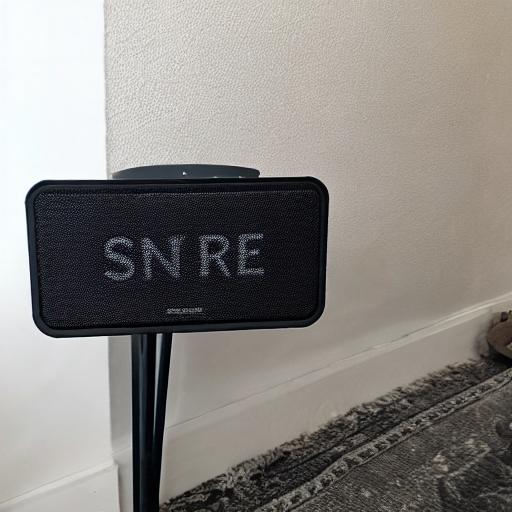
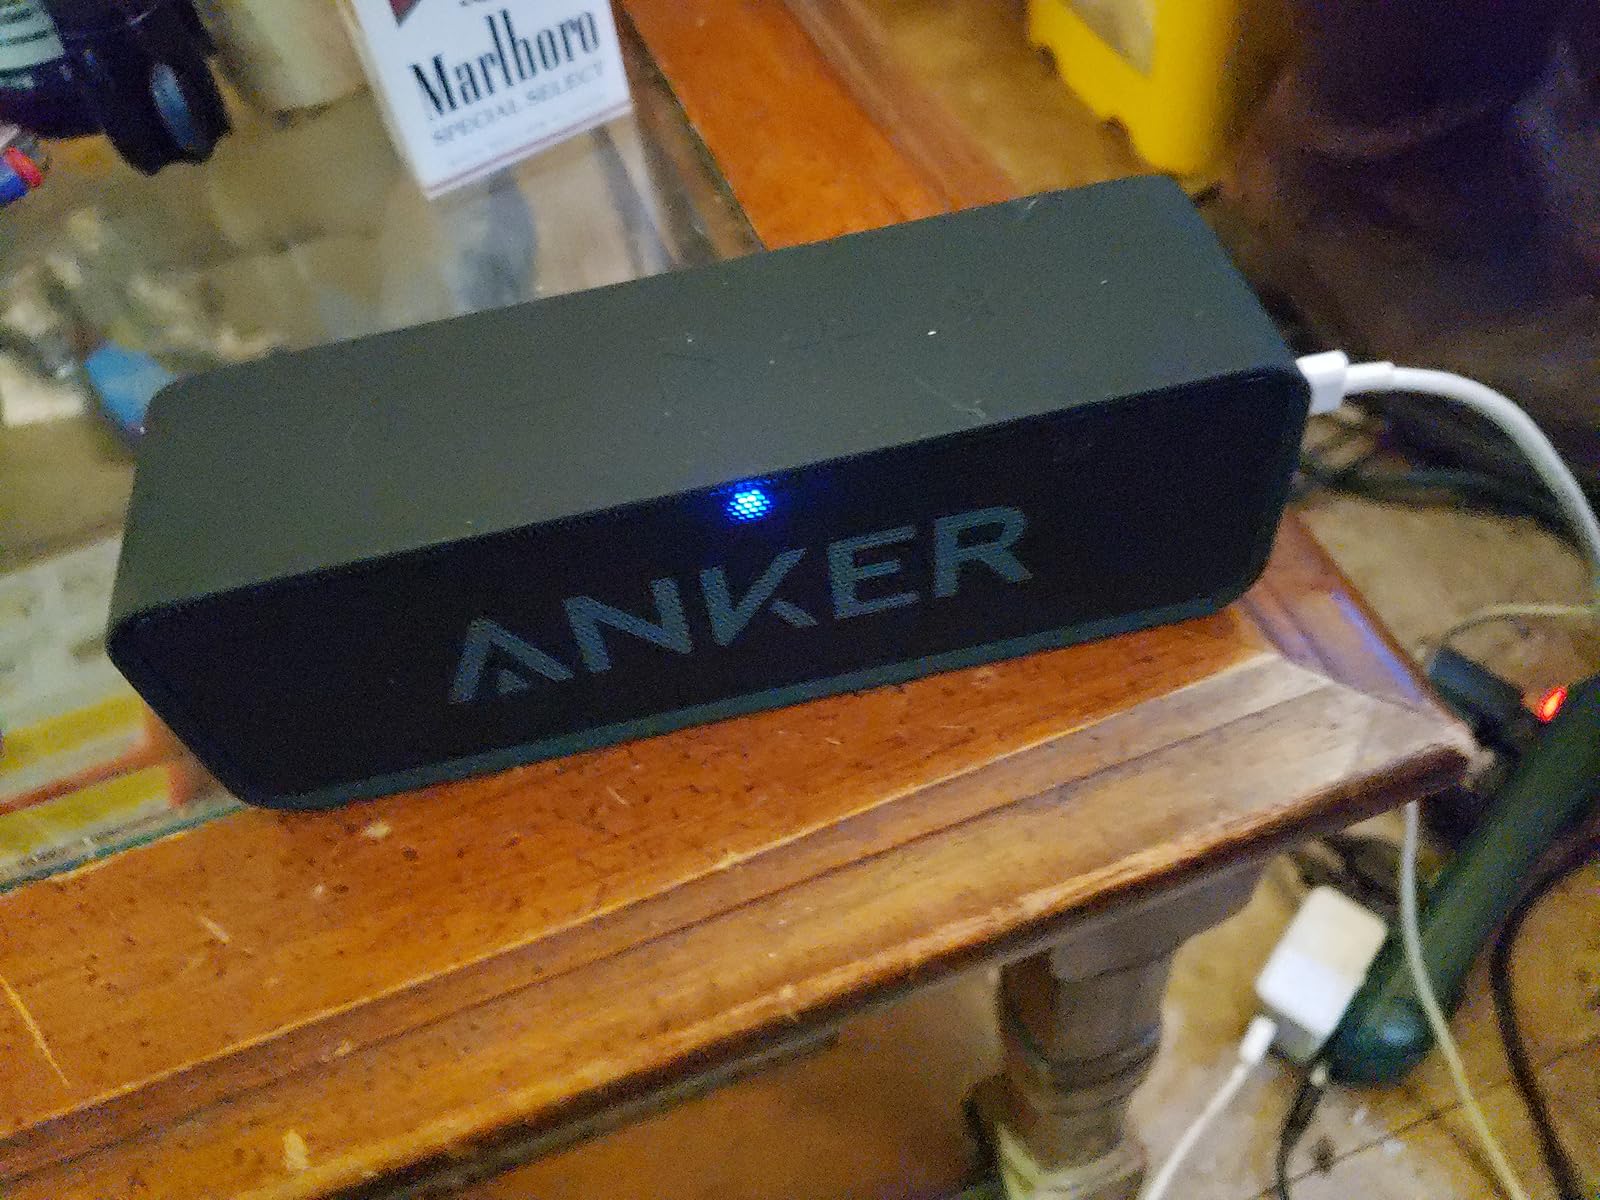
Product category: speaker
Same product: no